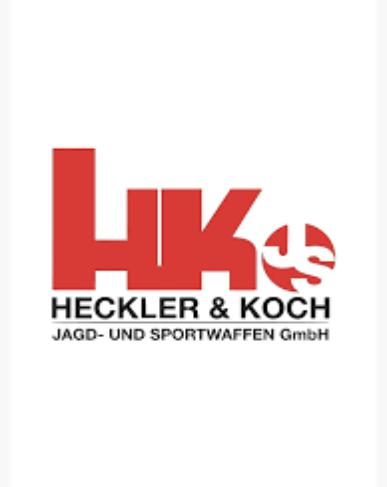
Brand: Heckler & Koch
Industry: Clothes